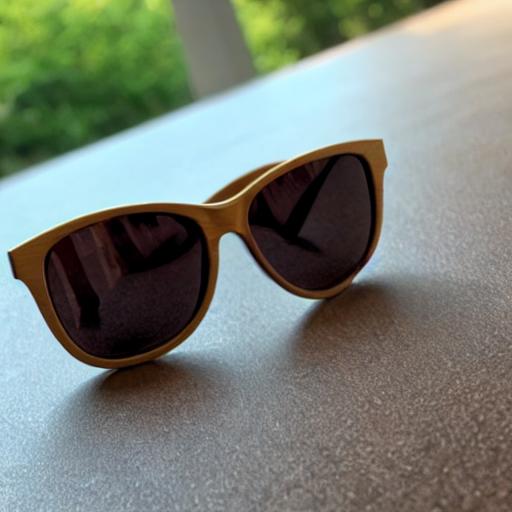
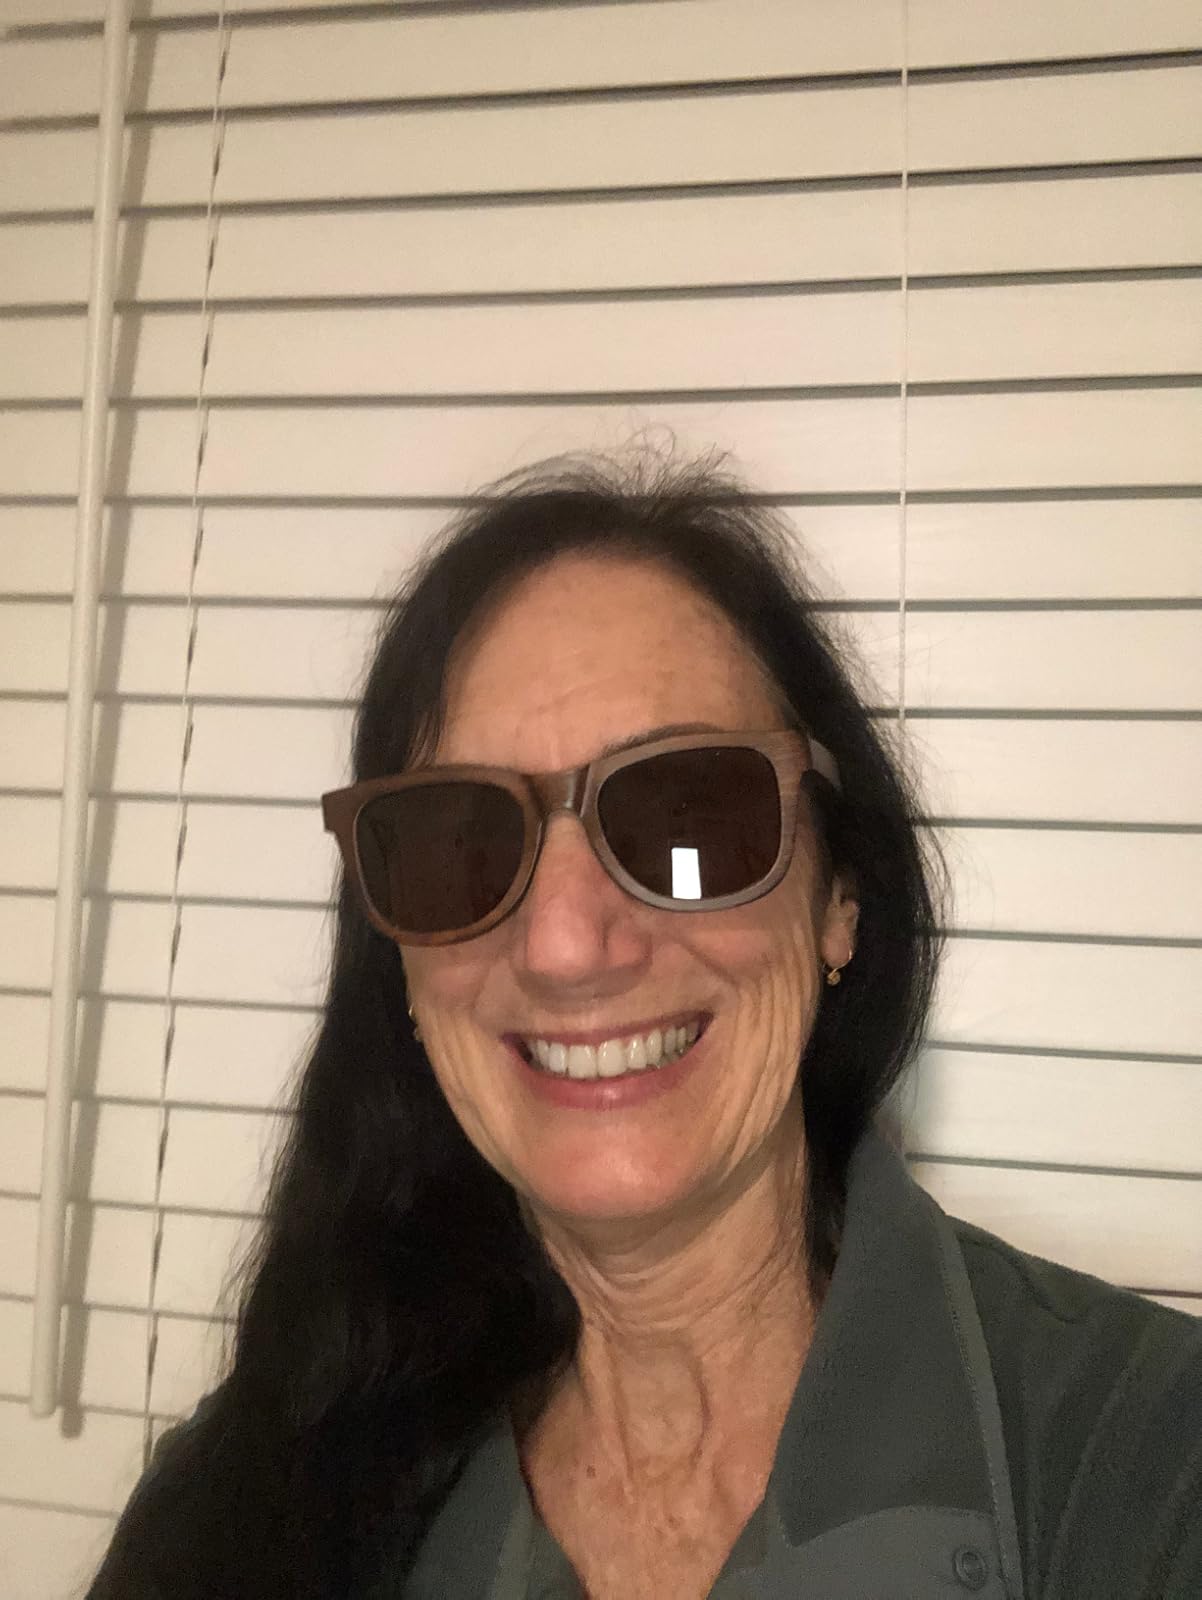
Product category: accessories_sunglasses
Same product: no